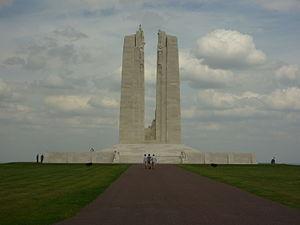
Quand la Première Guerre mondiale commence en 1914, tous les dominions de l'Empire britannique, dont le Canada, sont appelés à prendre part au conflit. Cependant, et ce, pour la première fois dans l'histoire militaire du Canada, les Forces canadiennes combattent en tant que corps d'armée distinct, sous les ordres d'un commandant canadien. Des batailles comme la bataille de Vimy, la bataille de Passchendaele et la bataille de la Somme sont reconnues depuis ce temps par la mémoire canadienne collective comme les prémices d'un Canada indépendant.